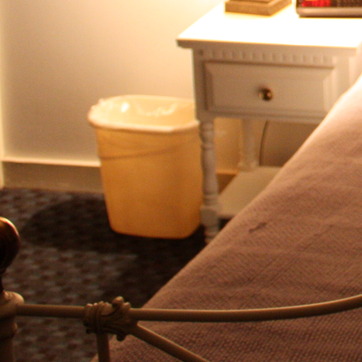
Material: plastic